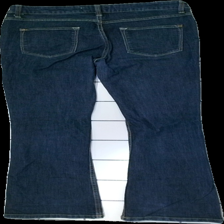
View: back
Type: Jeans
Category: Ladies
Brand: Lindex
Colors: Blue
Material: 75% cott, 25% visc
Cut: Regular
Size: 40
Trend: Denim
Price range: 50-100
Recommended usage: Reuse
Description: Blue jeans for women from Lindex, size 40. Good condition.